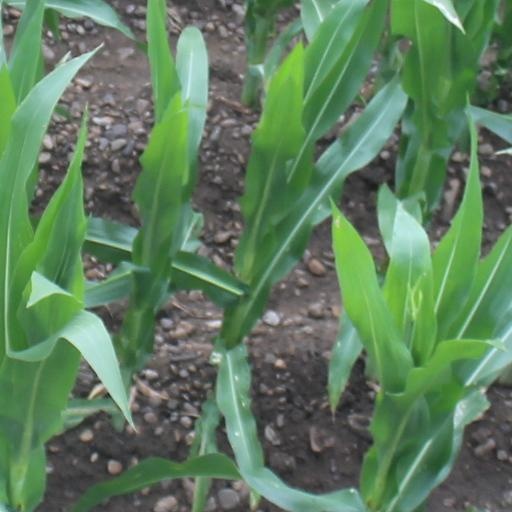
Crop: maize; corn